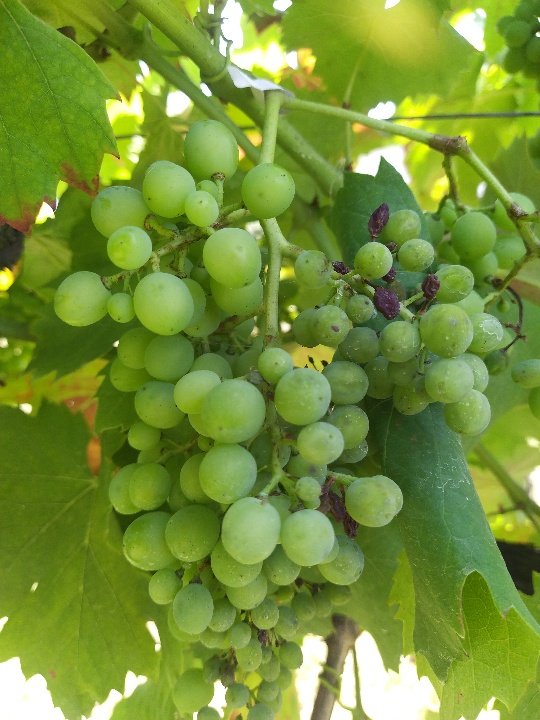
Berries visible: 96
Grape clusters: 1